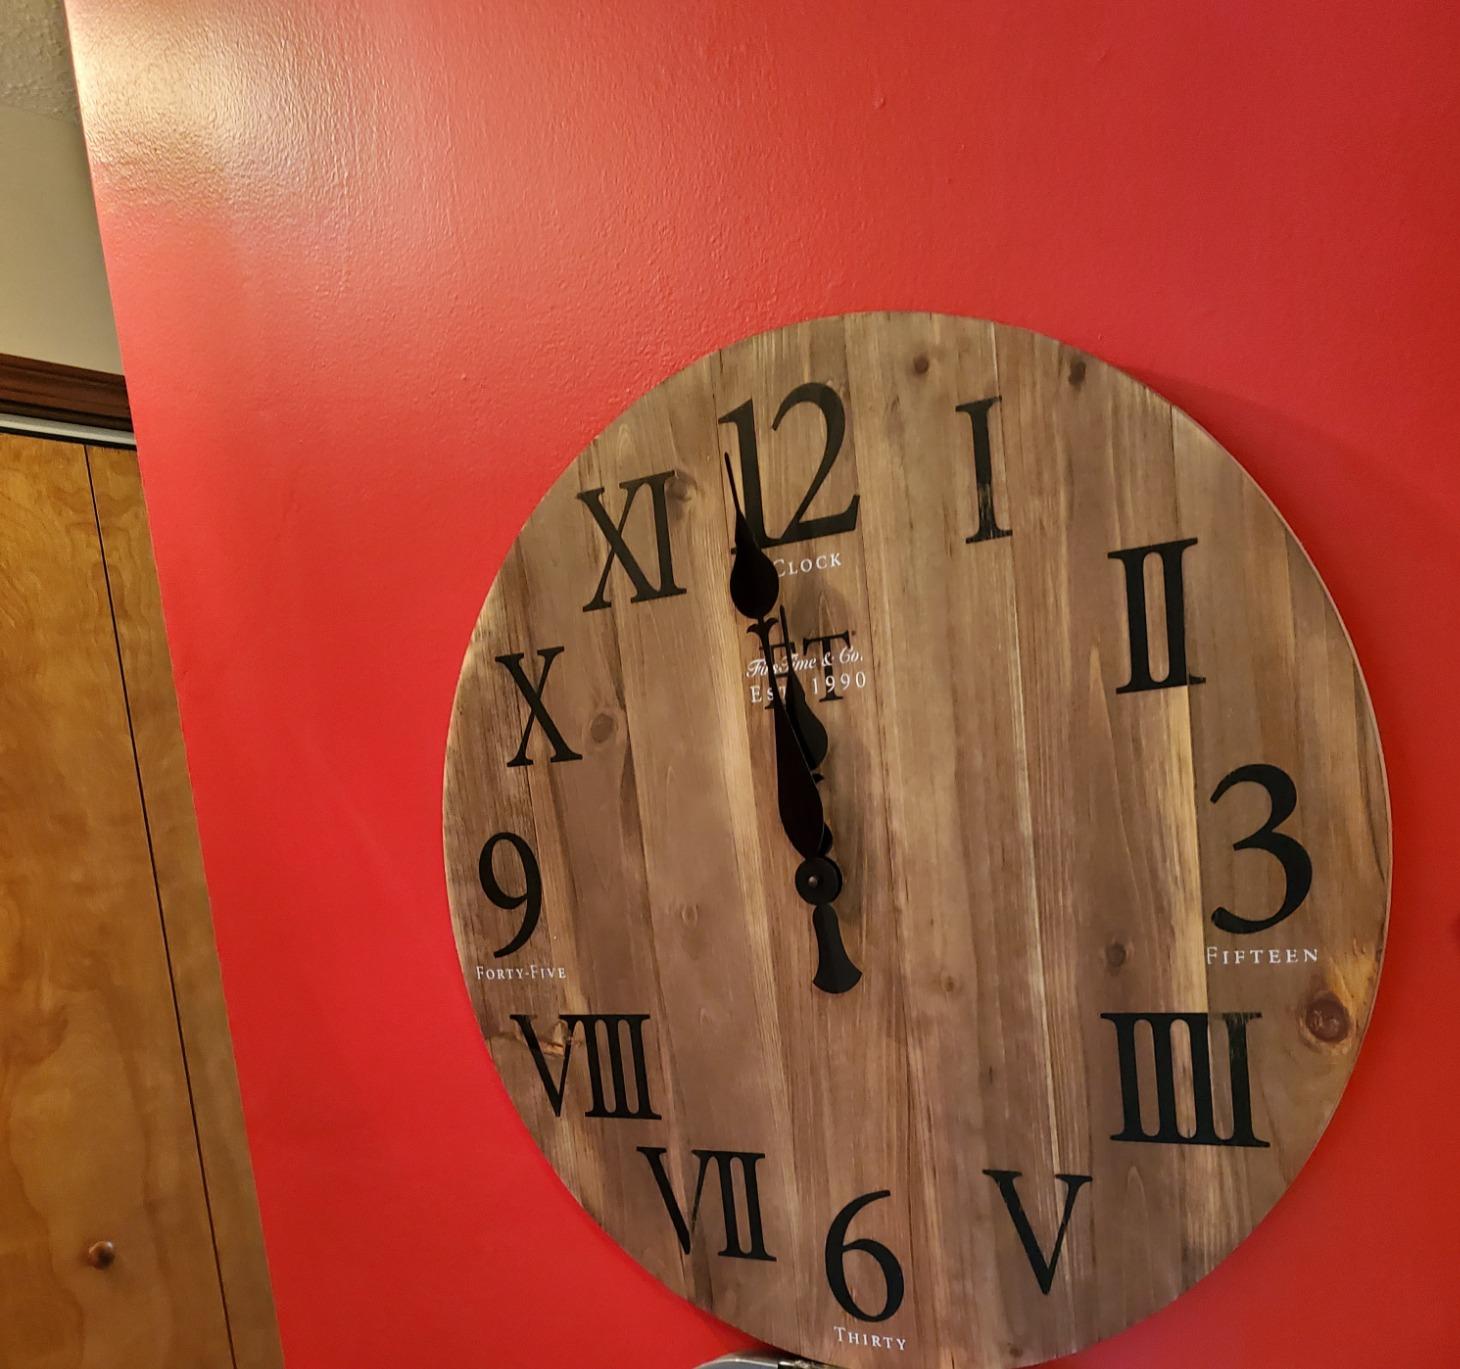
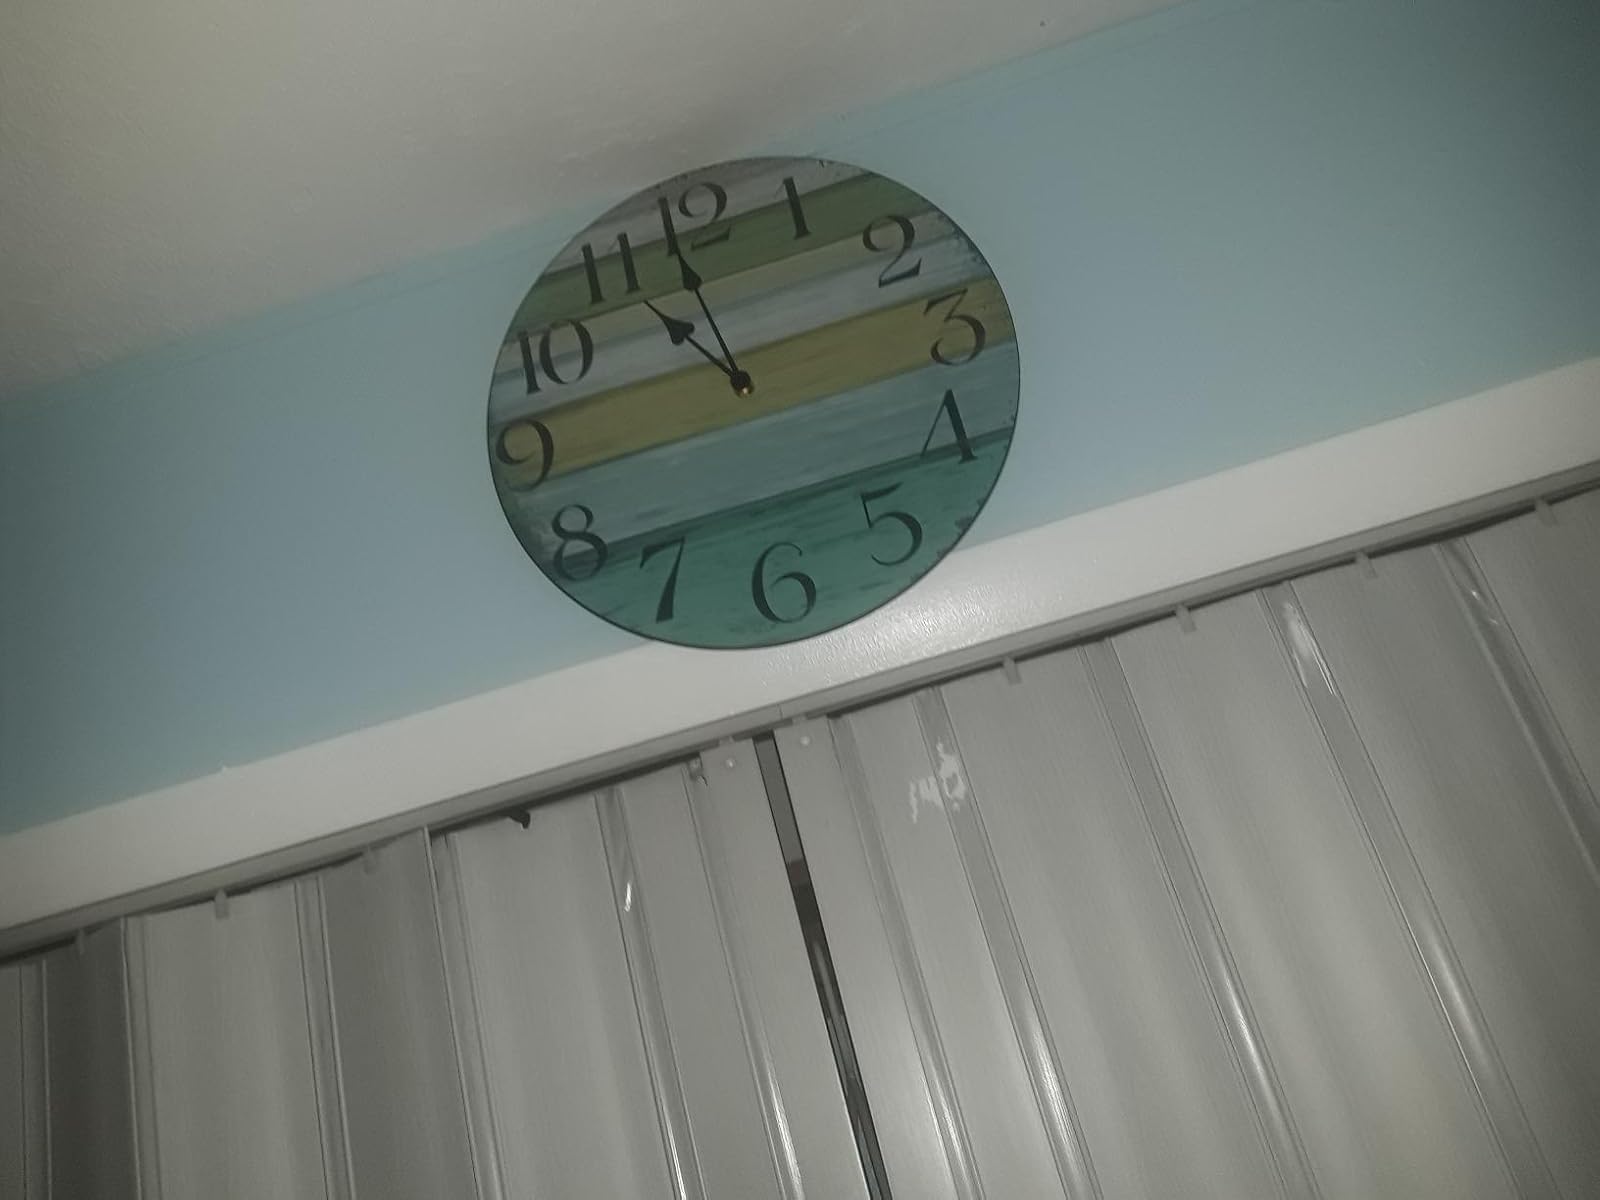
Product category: clock
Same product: no